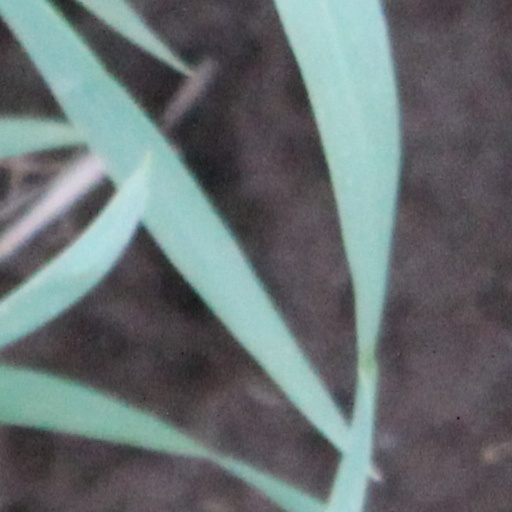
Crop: wheat